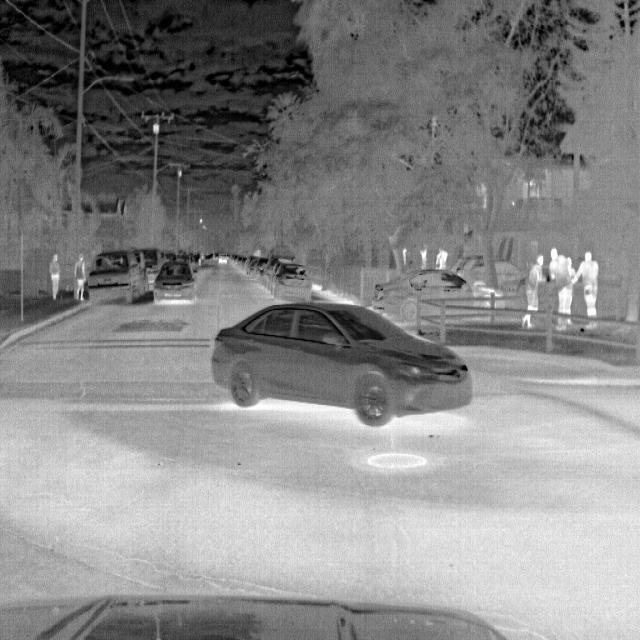
Detected objects:
label: person
label: person
label: person
label: person
label: person
label: person